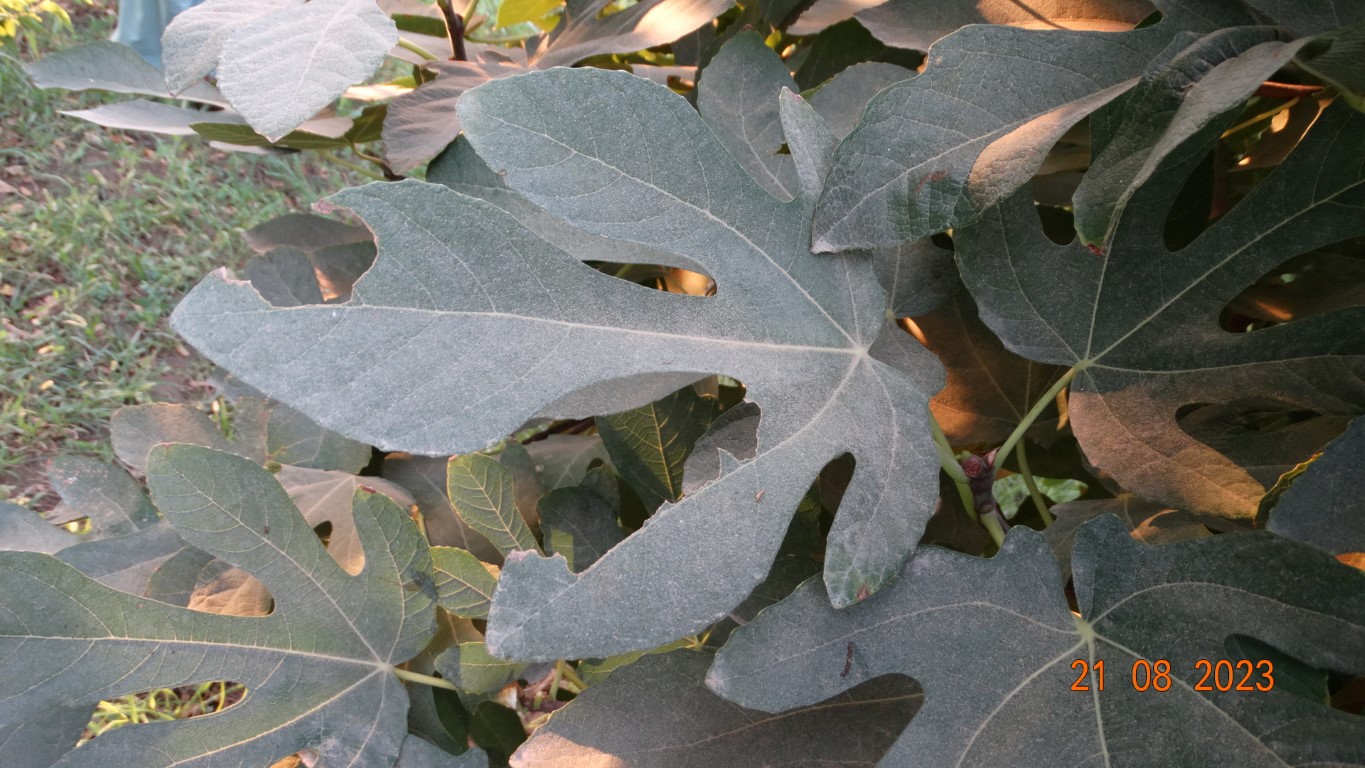
Label: infected